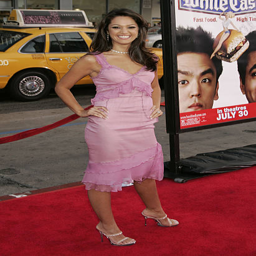
actor during los angeles premiere - arrivals .